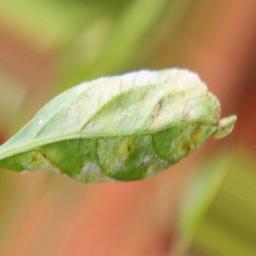
Label: powdery mildew